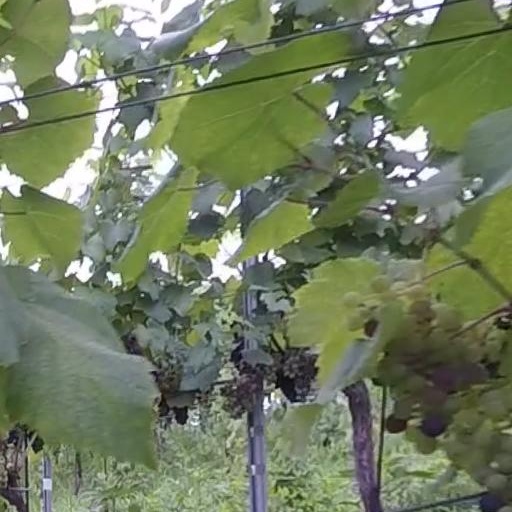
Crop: grape